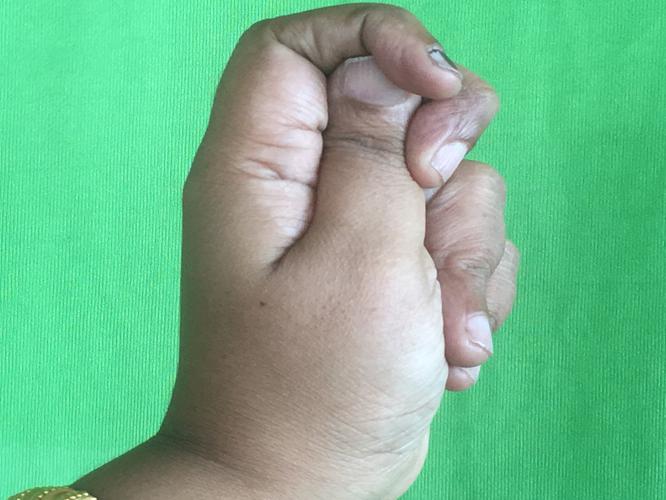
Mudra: Katakamukha_2
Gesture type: single_hand